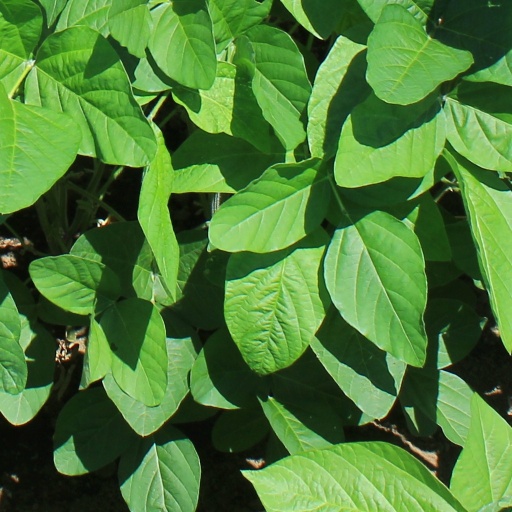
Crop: soybean